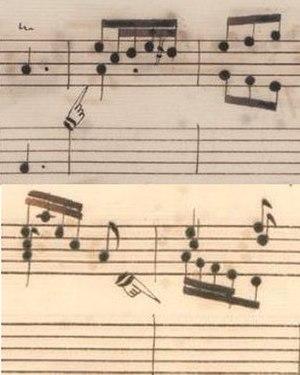
L'indication de changement de manuel est donné par de petites mains sur les manuscrits de Venise (haut) et Parme (en bas). Sonate K. 288, per organo da camera con due tastatura flautato è trombone.
La sonate K. 288 en ré majeur est une fantaisie pour orgue positif du compositeur italien Domenico Scarlatti.